Varig

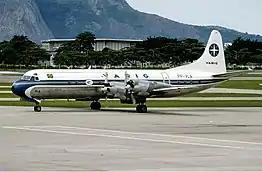
Lockheed L-188 Electra at Rio de Janeiro–Santos Dumont Airport in 1991.

The 1973 oil crisis brought to Varig the need to replace its older-generation aircraft with newer ones. For international flights, the chosen type was the Douglas DC-10, which had its first flight with Varig on 1 July 1974, and this aircraft had the range to serve European destinations including Paris without a refuelling stop en route. In the domestic arena, gradually the Boeing 737-200 became the work-horse.